X Factor (Romanian TV series) season 3

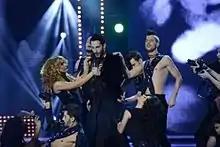

One of the contestants, Paolo Laganà (an Italian living in Romania at the time of the contest), made known his homosexuality on his entrance forms, which eventually drew ire and epithets from judge Cheloo. The offending remarks were edited from the broadcast, but may have affected the outcome of the contest in which Laganà was eliminated early. The event drew outcries from the Italian LGBT community, with calls for action from the Italian Ministry of the Exterior.